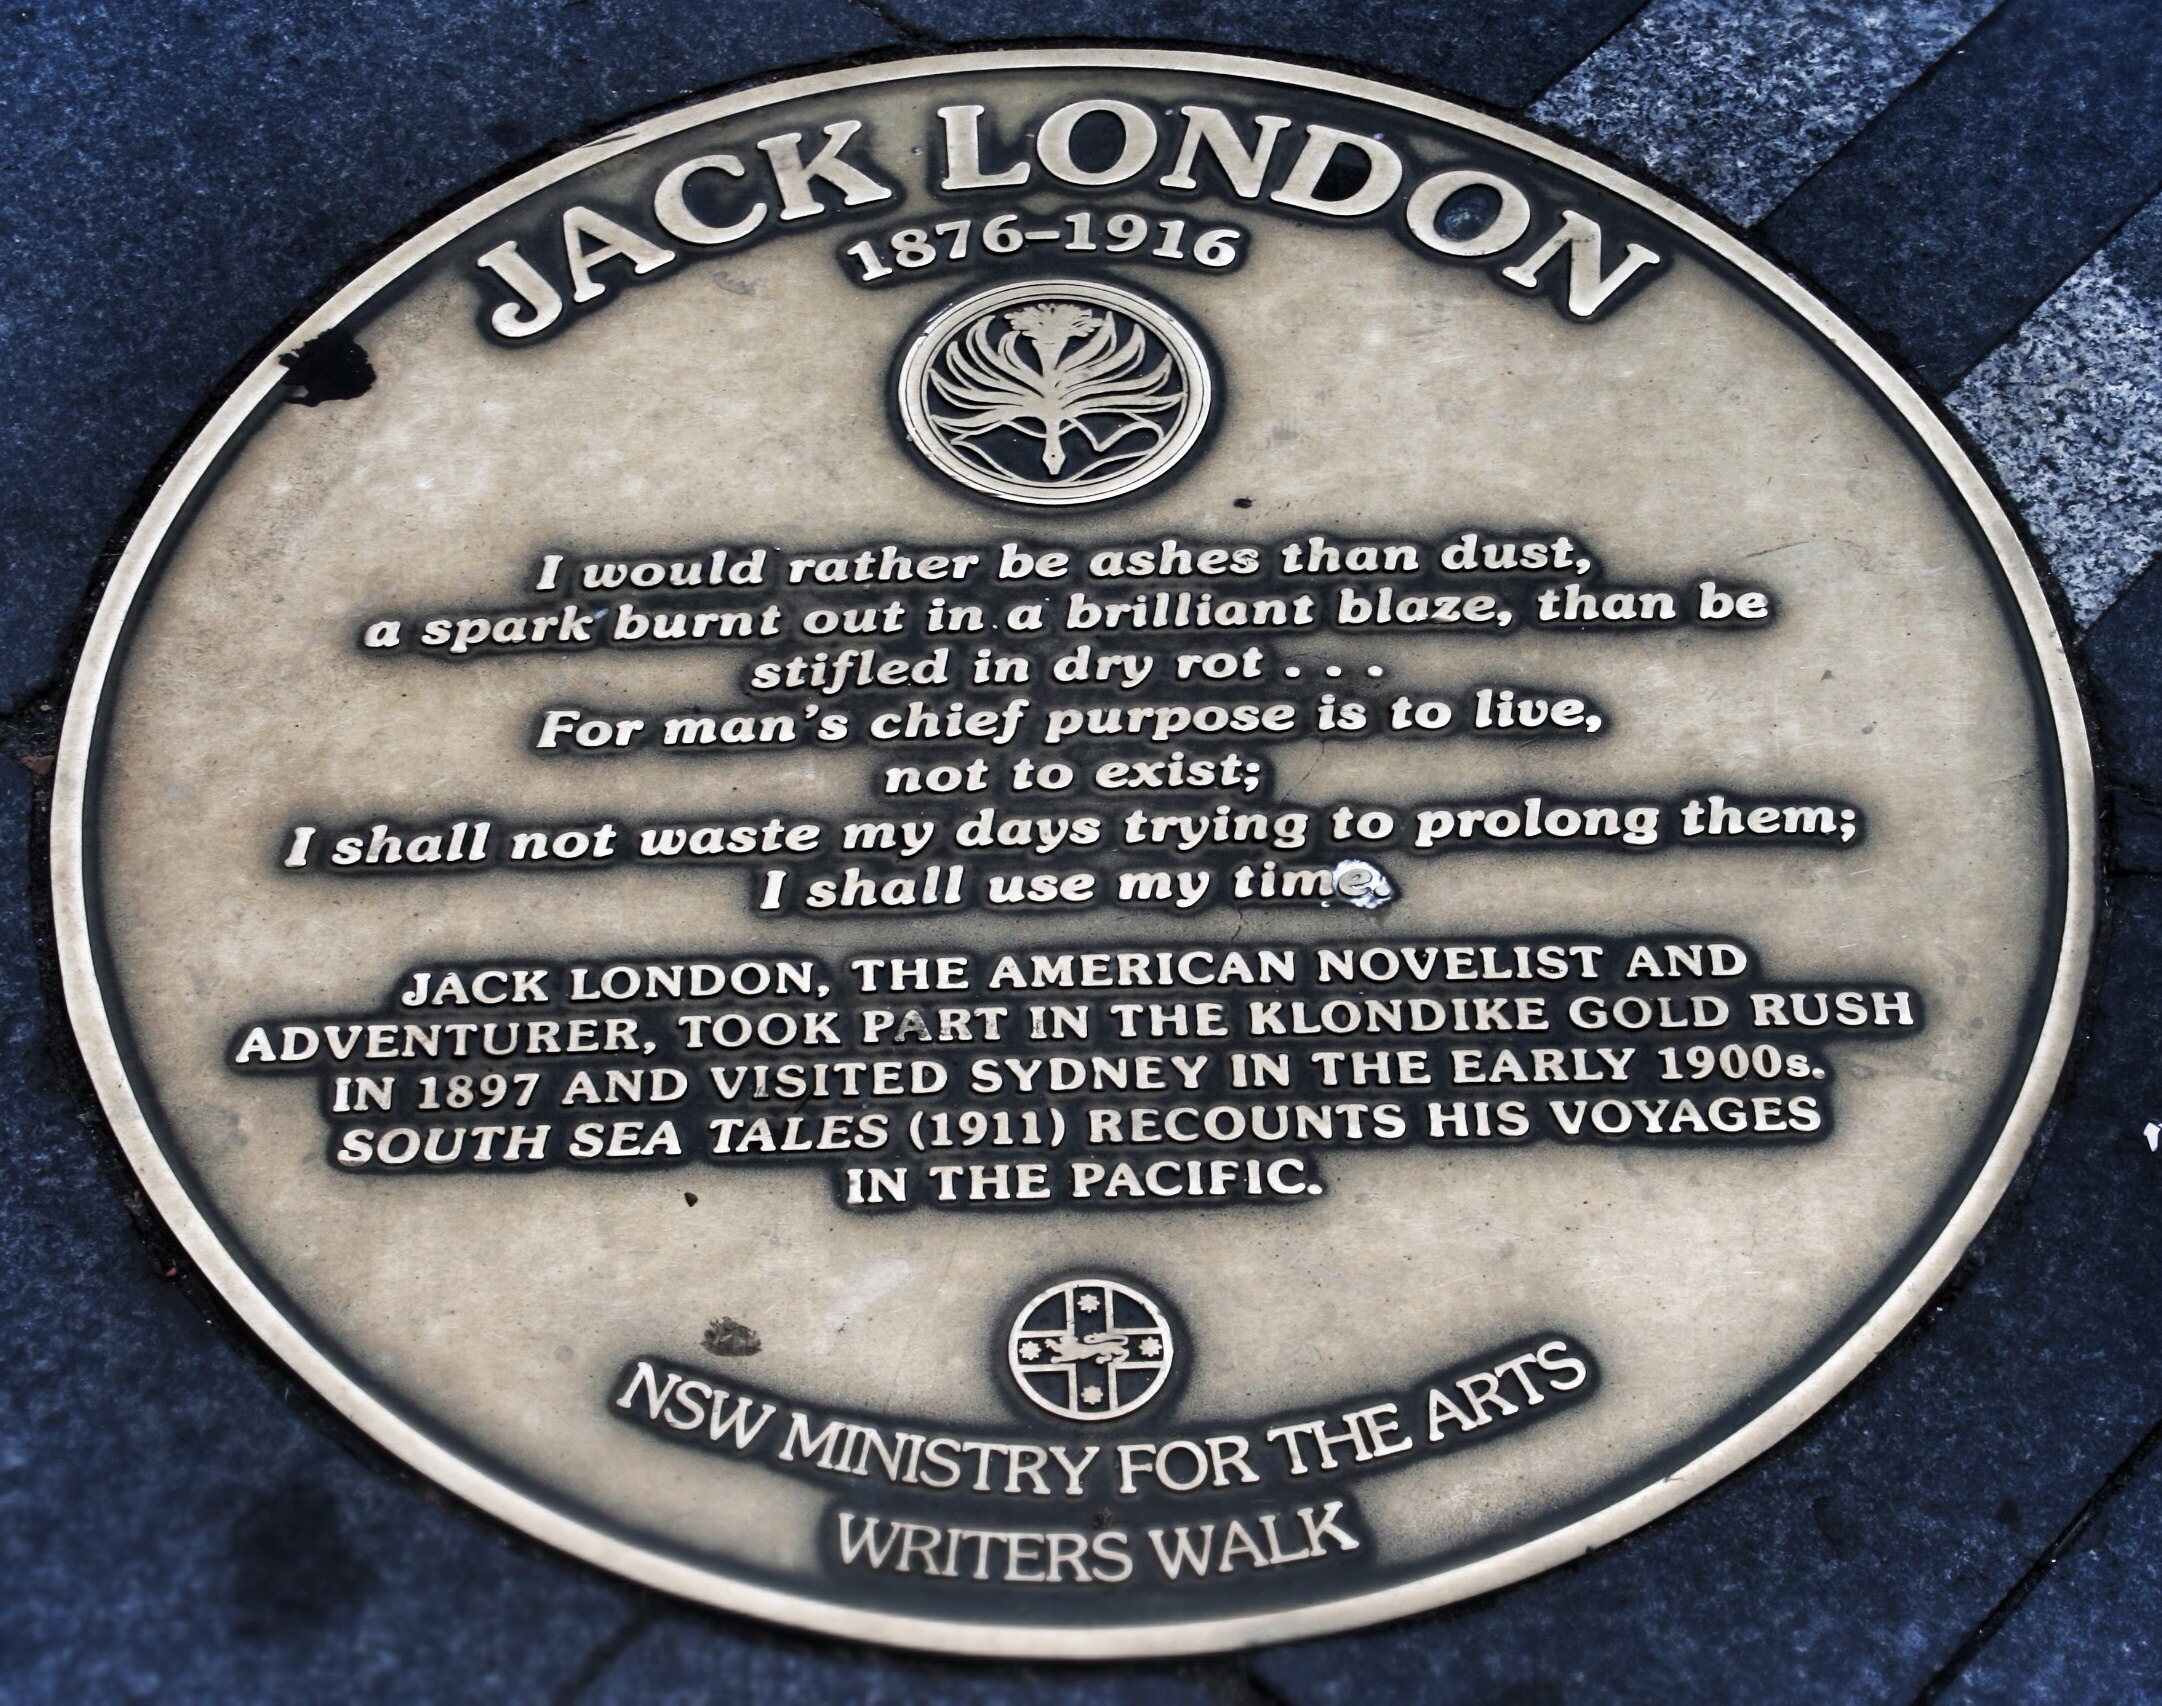
sydney, money, silver, currency, coin, medal, award, commemorative plaque, jack london